Mansouri attack

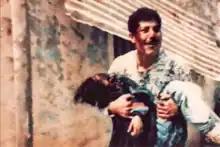
Abbas Jiha, holding one of his killed daughters

The Mansouri attack occurred on 13 April 1996, when an Israel Defence Forces helicopter attacked an ambulance in Mansouri, a village in Southern Lebanon, killing two women and four children.